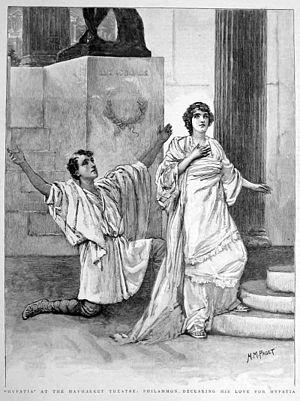
'""Hypatia"" au Théâtre Royal Haymarket. Philammon déclarant son amour à Hypatia'. Impression de la première page de The Graphic, 21 janvier 1893."
Hypatie est une philosophe néoplatonicienne, astronome et mathématicienne grecque d'Alexandrie. Femme de lettres et de sciences, elle est à la tête de l'école néoplatonicienne d'Alexandrie, au sein de laquelle elle enseigne la philosophie et l'astronomie. C'est la première mathématicienne dont la vie est bien documentée.